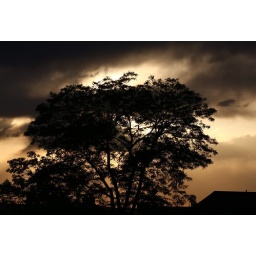
Keep a tree in your heart, and perhaps a singing bird will come....Lao-Tzu